Colin Edwards

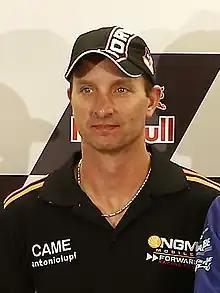
Edwards in 2014

Colin Edwards II (born February 27, 1974), nicknamed the "Texas Tornado", is an American former professional motorcycle racer who retired half-way through the 2014 season. He is a two-time World Superbike champion and competed in the MotoGP class from 2003 to 2014.